Constantin Brodzki

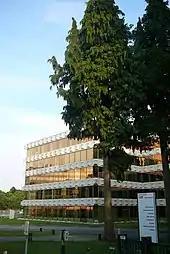
Office building in Brussels designed for Generali, as seen in 2017

After graduating from La Cambre, Brodzki travelled by ship to the United States. During the ten-day journey, he realized that he might be able to participate in the building of the new UN Headquarters in Manhattan because his Belgian mother was friends with a former secretary of the Embassy of Belgium in Warsaw who had become the chief of staff for Belgian Paul-Henri Spaak, then-president of the United Nations General Assembly. Through that connection, his Polish diplomat father was able to contact Spaak's chief of staff and arrange an internship for Brodzki at Harrison & Abramovitz, the U.S. architectural firm tasked with implementing Oscar Niemeyer's design.